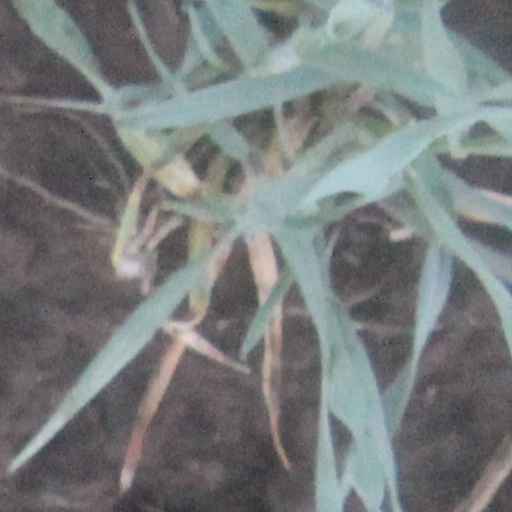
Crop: wheat